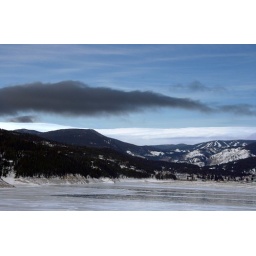
7800 feet up the mountain I found this beautiful lake complete with winter storm rolling in over the surrounding peaks.